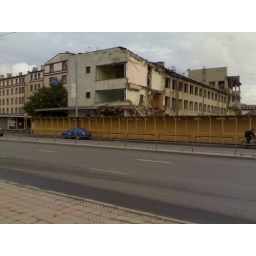
New residential house to be built instead of former Post Office building in Riga, near Central Station